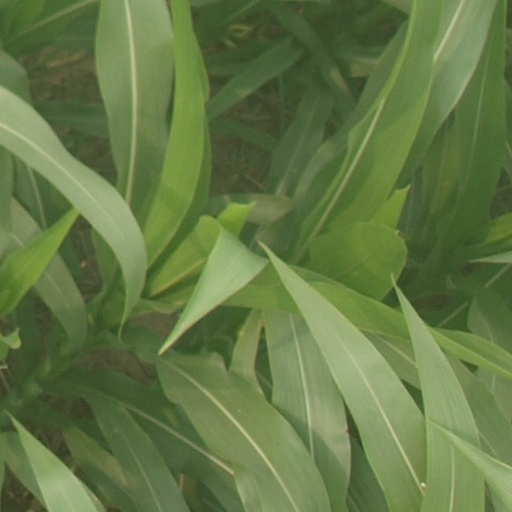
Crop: maize; corn